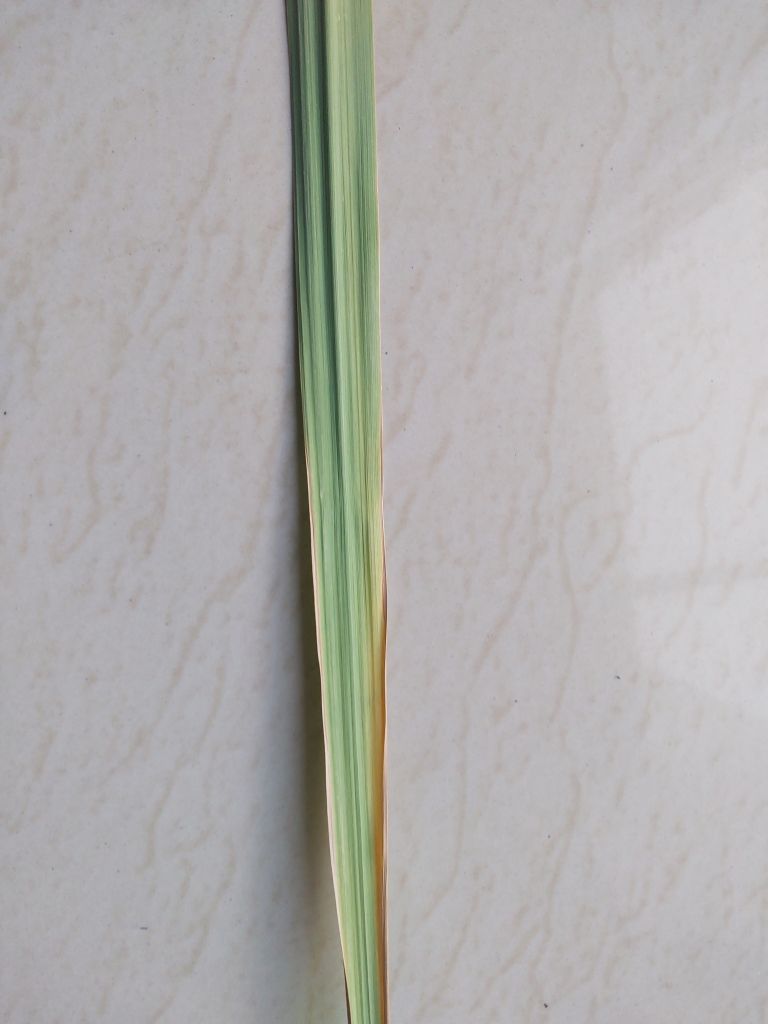
Label: Banded Chlorosis